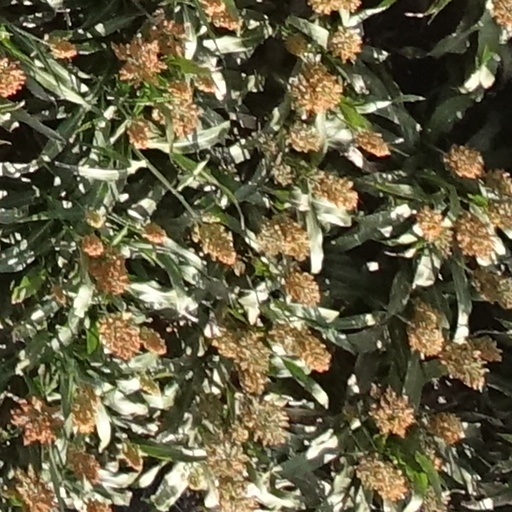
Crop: sorghum